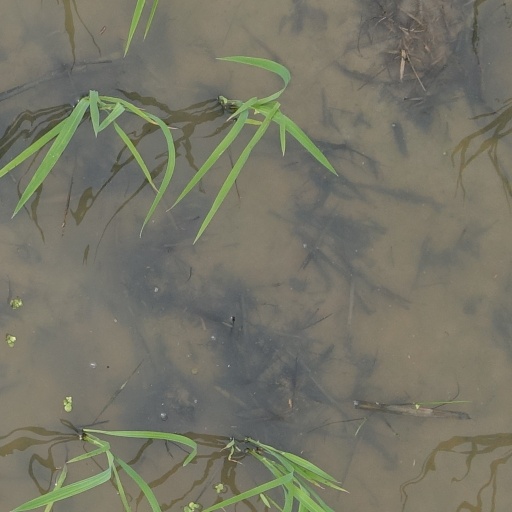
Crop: rice